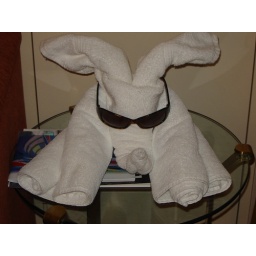
Fun towel animal in our room!